Scotland in the modern era

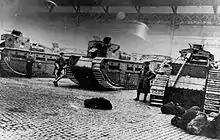
Tanks and soldiers deployed to the streets of Glasgow to prevent the threat of revolution in 1919

Industrialisation, urbanisation and the Disruption of 1843 all undermined the tradition of parish schools. From 1830 the state began to fund buildings with grants, then from 1846 it was funding schools by direct sponsorship, and in 1872 Scotland moved to a system like that in England of state-sponsored largely free schools, run by local school boards. Overall administration was in the hands of the Scotch (later Scottish) Education Department in London. Education was now compulsory from five to thirteen and many new board schools were built. Larger urban school boards established "higher grade" (secondary) schools as a cheaper alternative to the burgh schools. The Scottish Education Department introduced a Leaving Certificate Examination in 1888 to set national standards for secondary education and in 1890 school fees were abolished, creating a state-funded national system of free basic education and common examinations.